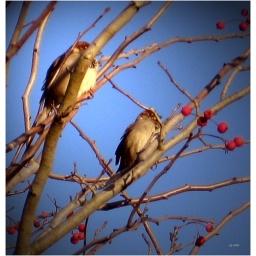
Two birds in tree 2